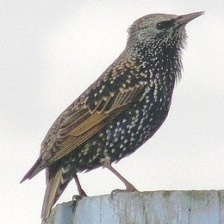
Species: COMMON STARLING
Scientific name: STURNUS VULGARIS